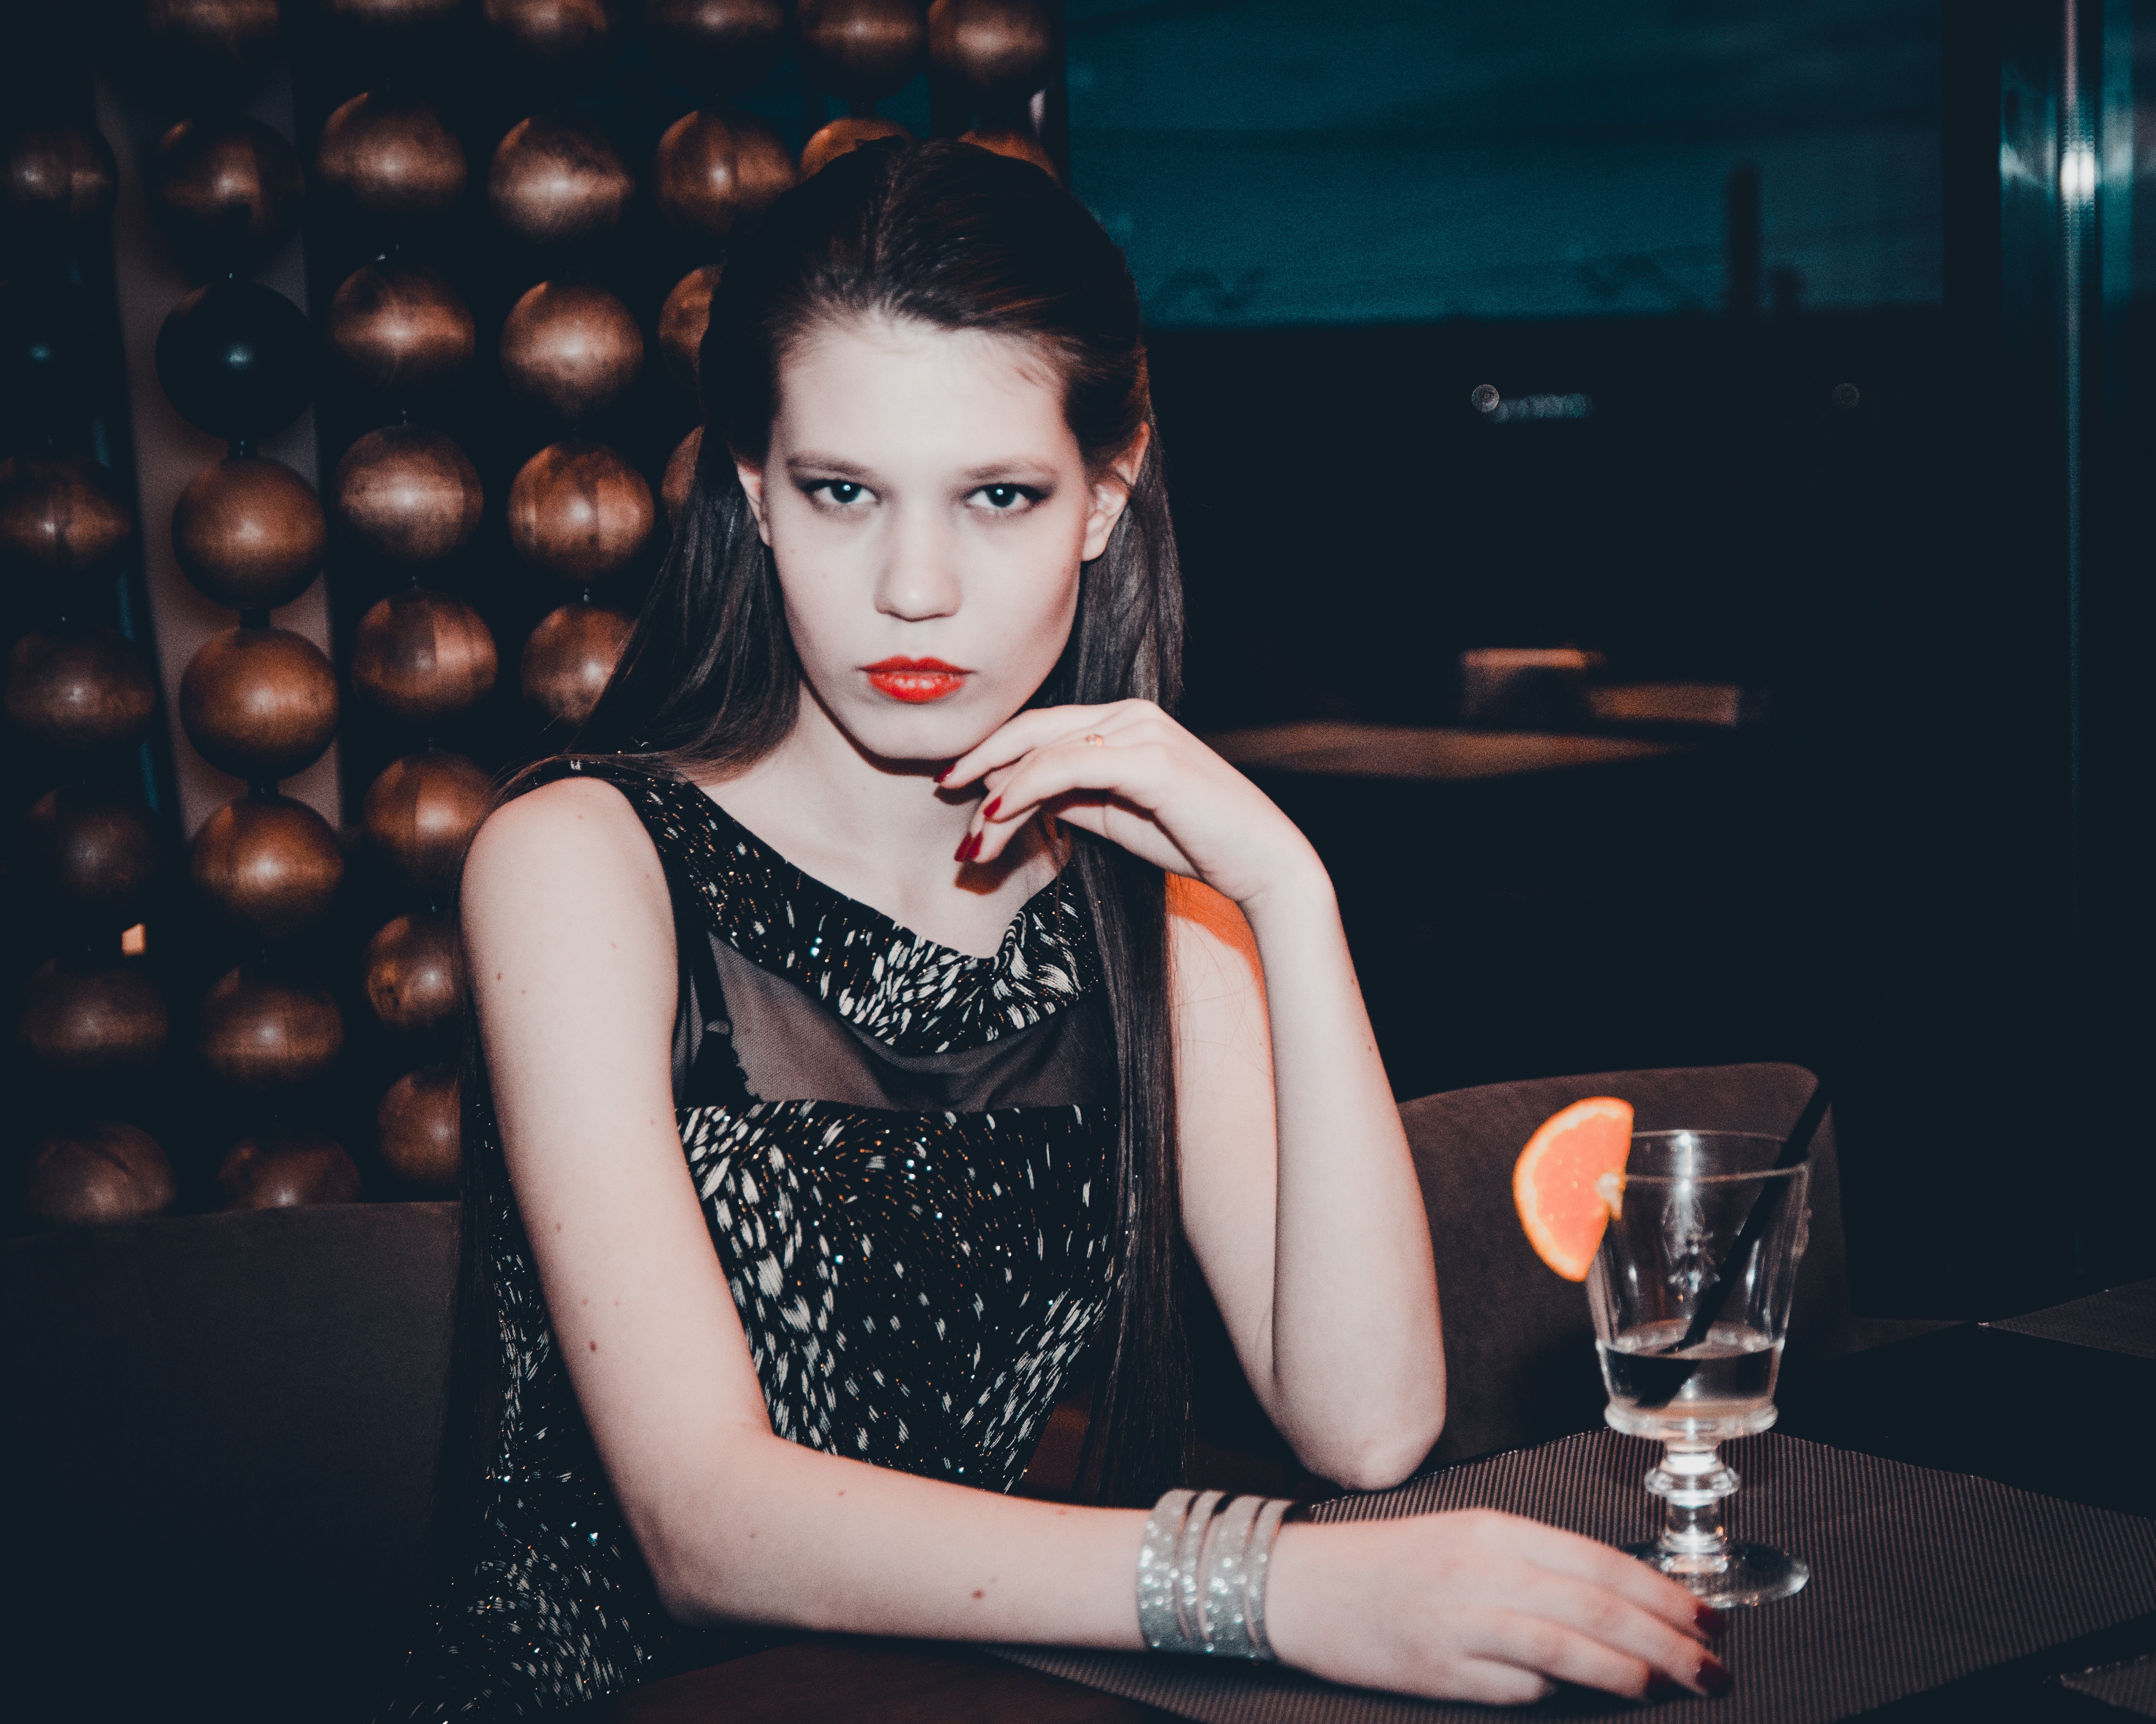
person, girl, woman, hair, photography, view, female, singer, portrait, model, young, youth, fashion, profession, lady, blonde, jacket, hairstyle, long hair, girls, dress, hands, legs, singing, beauty, style, armchair, posture, smiles, dark background, cosmetics, erotic, photo shoot, light background, portrait photography, art model